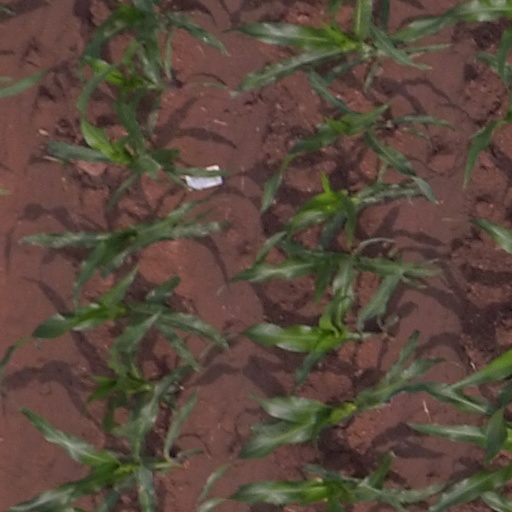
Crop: maize; corn